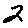
Label: 2